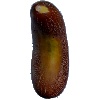
Label: Cucumber Ripe 1